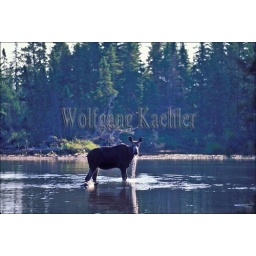
Usa, maine, moosehead lake near rockwood, socatean stream, moose cow in river feeding